Miklós Borsos

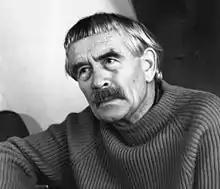

Miklós Borsos (13 August 1906 – 27 January 1990) was a Hungarian sculptor and medallist. His style integrated elements of archaic art and classicism with modern elements.